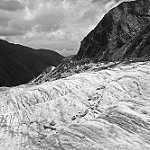
Label: B & W